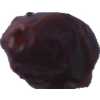
Label: dates